Louis T. Seith

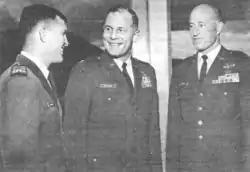
Brigadier General Seith (right) with Colonel Robin Olds (center) and Cadet Colonel Ralph Eberhart (left), 1967

Seith was born in Quincy, Massachusetts, in 1921, received his secondary education in San Diego, California, and graduated from Brown Military Academy, Pacific Beach, California, in 1938.